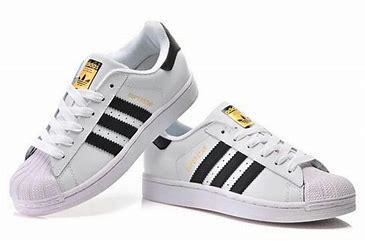
Brand: Adidas
Model: Superstar